Fernando González

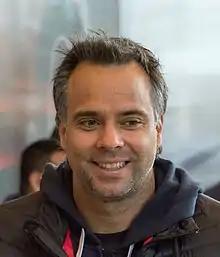
González at the 2019 Pan American Games

Fernando Francisco González Ciuffardi (born 29 July 1980) is a Chilean former professional tennis player. During his career, he reached at least the quarterfinals of all four major tournaments. He contested his only major final at the 2007 Australian Open, losing to top-seeded Roger Federer. González is the fourth man in history to have won an Olympic tennis medal in every color, with gold in doubles and bronze in singles at Athens 2004, and silver in singles at Beijing 2008. The gold medal that González won partnering Nicolás Massú at the 2004 Olympics in men's doubles was Chile's first-ever Olympic gold medal. During his career, González defeated many top players, including Lleyton Hewitt, Andre Agassi, Federer (all while they held the top spot), Novak Djokovic, Rafael Nadal, Andy Roddick, Juan Carlos Ferrero, Carlos Moyá, Gustavo Kuerten, Marat Safin, Pete Sampras, and Andy Murray. González qualified twice for the year-end Masters Cup event and was runner-up at two Masters Series tournaments. González was known for having one of the strongest forehands on the tour. In Spanish he is nicknamed "El Bombardero de La Reina" ("The Bomber from La Reina") and "Mano de Piedra" ("Hand of Stone").